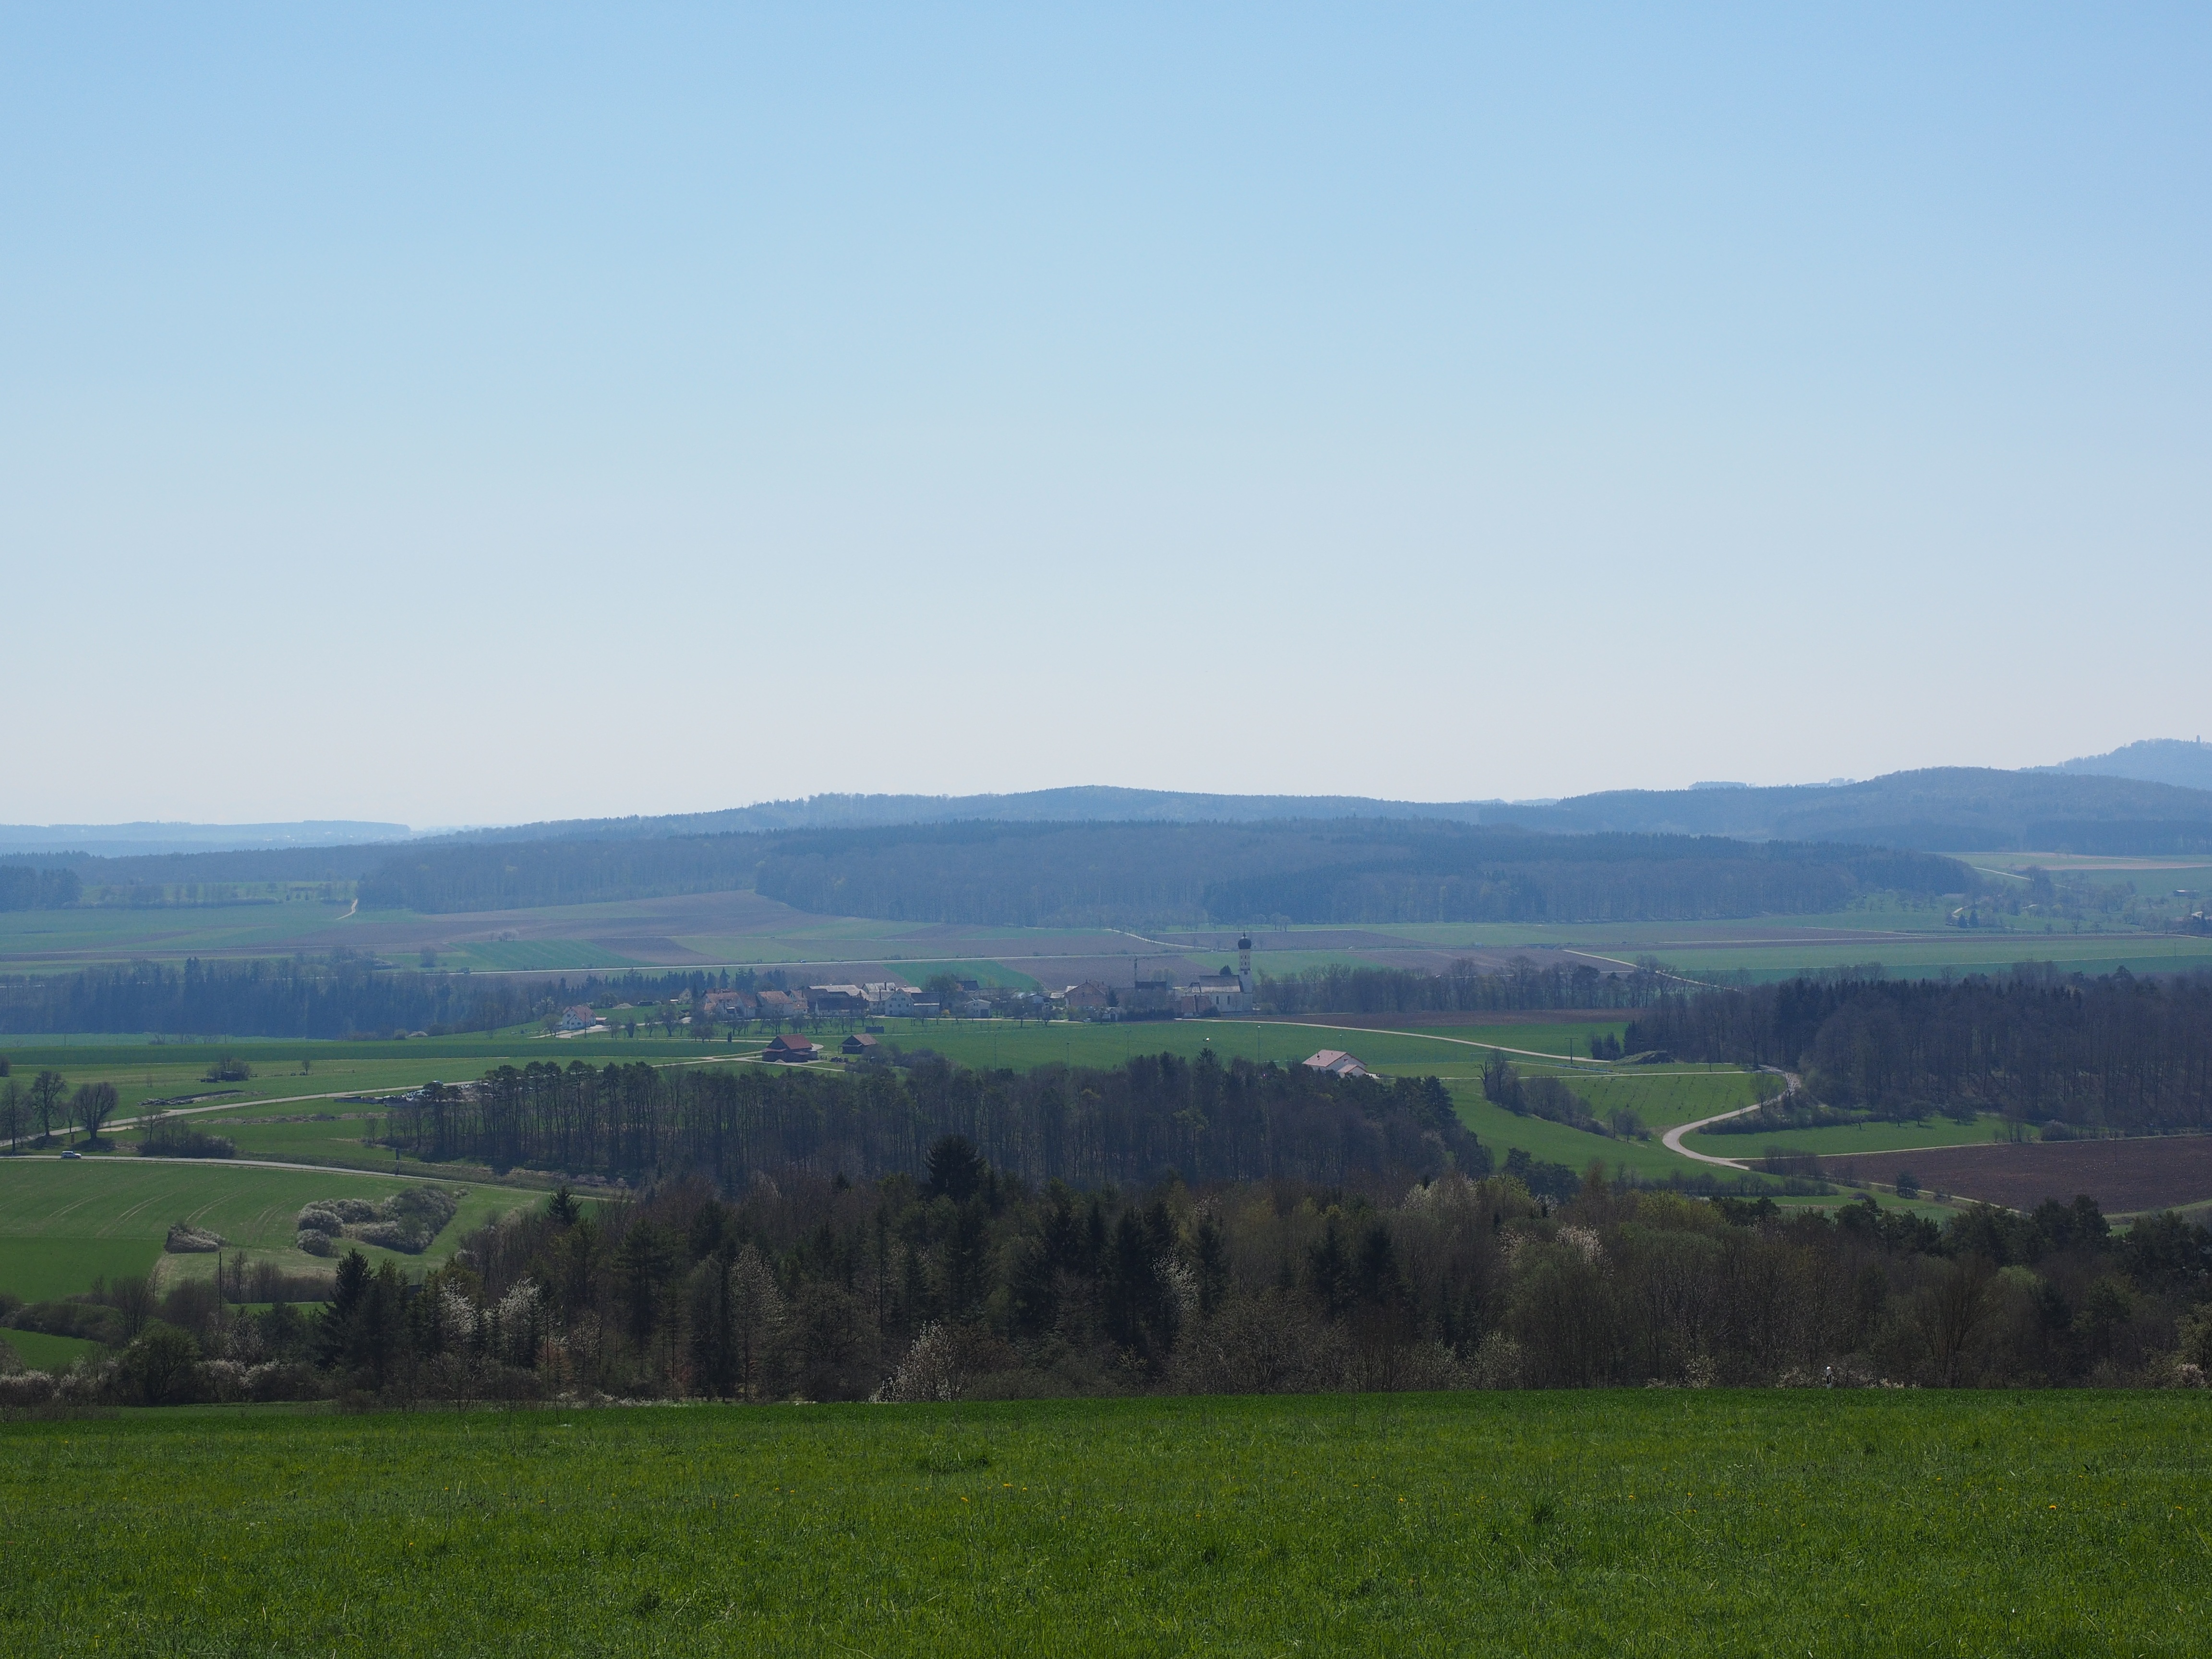
landscape, tree, horizon, mountain, field, farm, meadow, hill, valley, pasture, reservoir, agriculture, highland, plain, fields, grassland, plateau, viewpoint, ecosystem, rural area, reported, danube valley, baden wurttemberg, geographical feature, atmospheric phenomenon, mountainous landforms, obermarchtal, lauterach